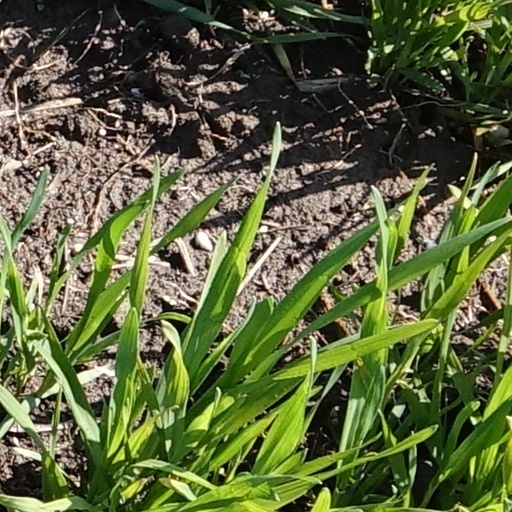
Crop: wheat